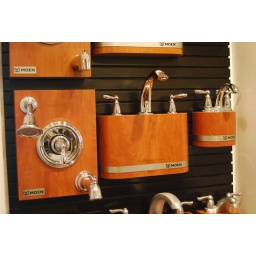
These are the fixtures going in the master bath and the bathroom faucet (far right) going in the half bath downstairs.